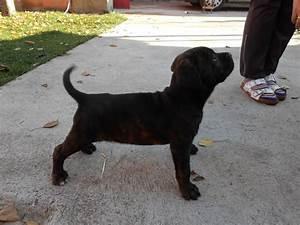
dog